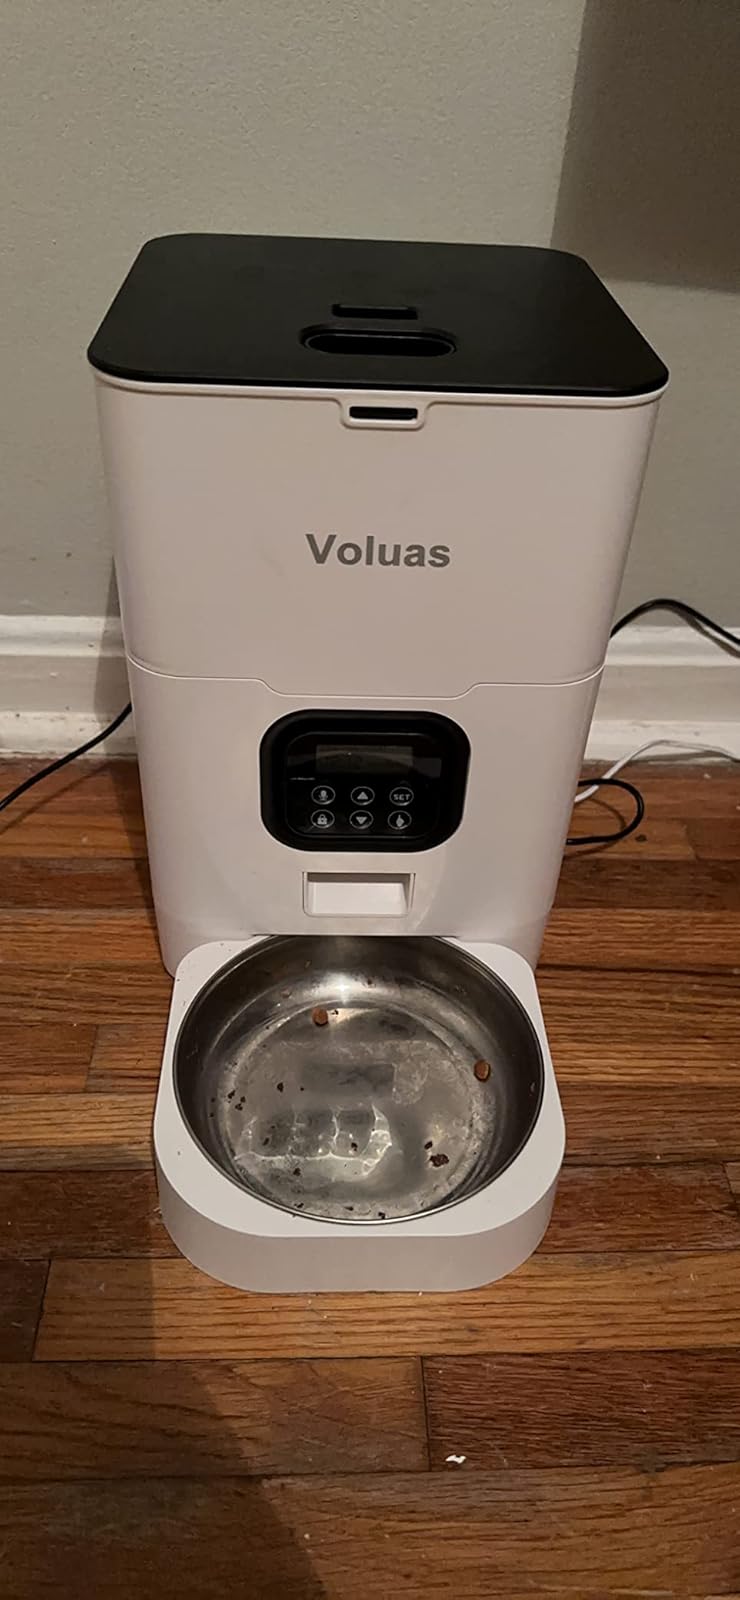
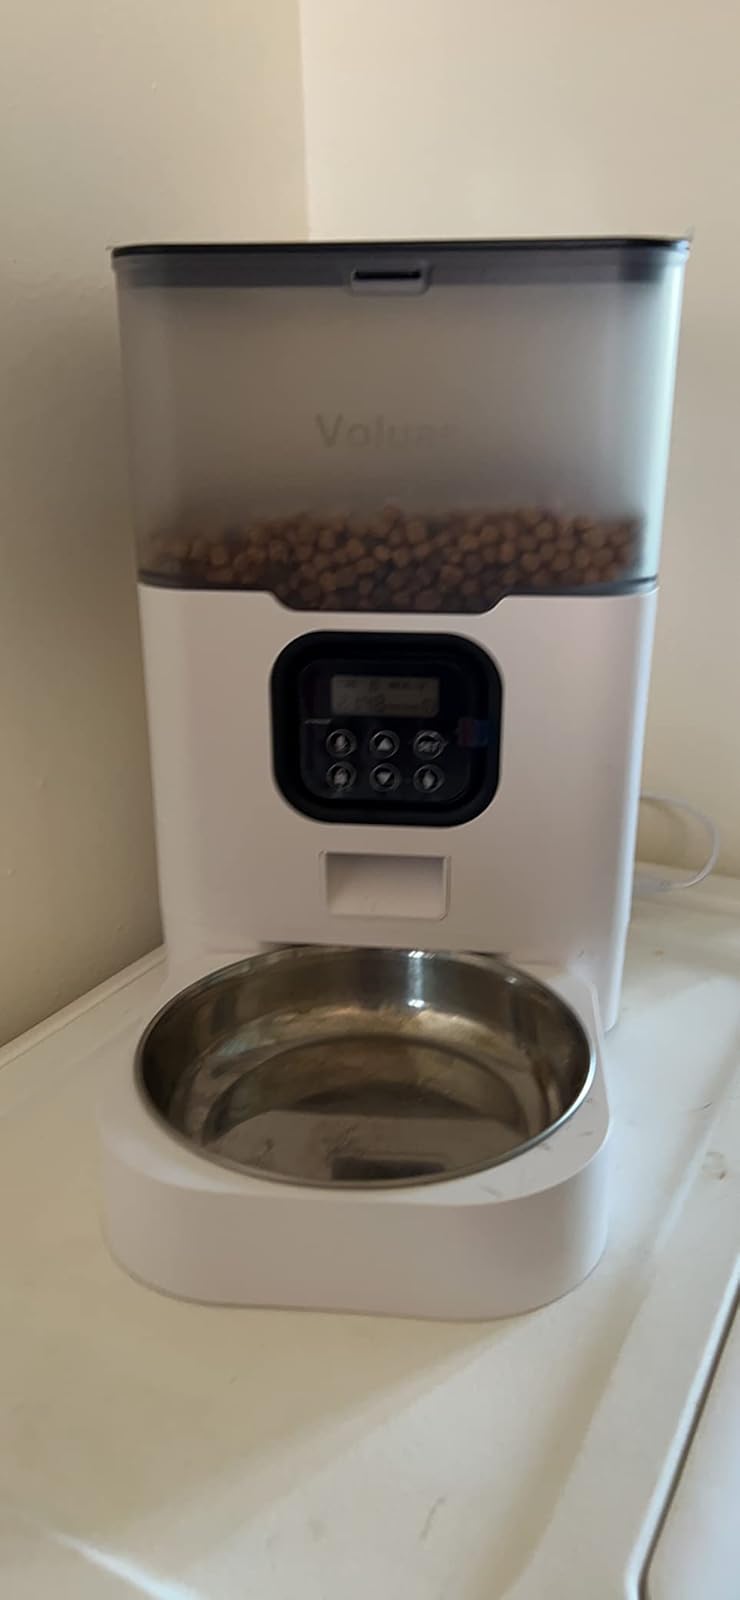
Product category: items_feeder
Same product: no